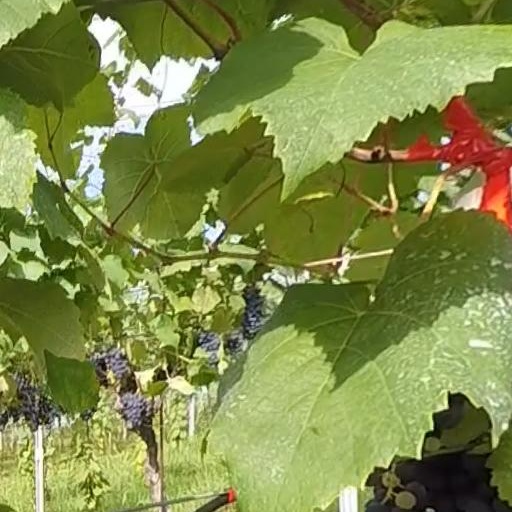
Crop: grape